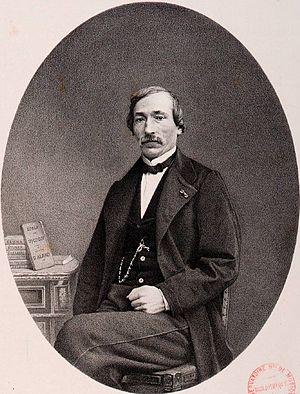
Jean-Delphin Alard est un violoniste français, né à Bayonne le 8 mars 1815 et mort à Paris le 22 février 1888.